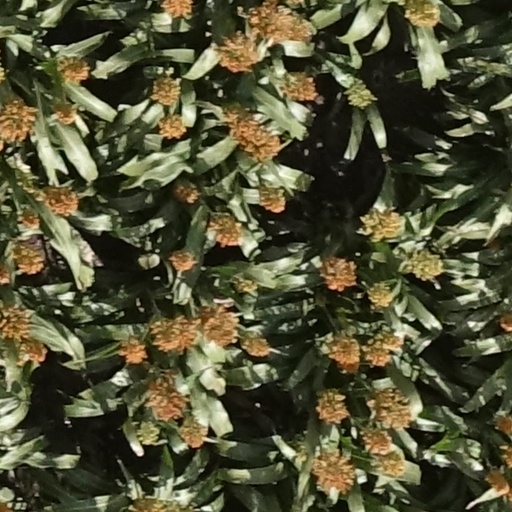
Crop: sorghum